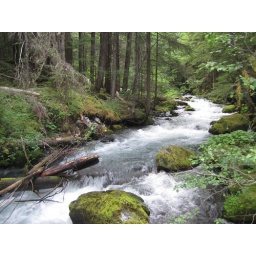
This is the river that we hiked along, running fast from the snow melt coming from the mountains above us.